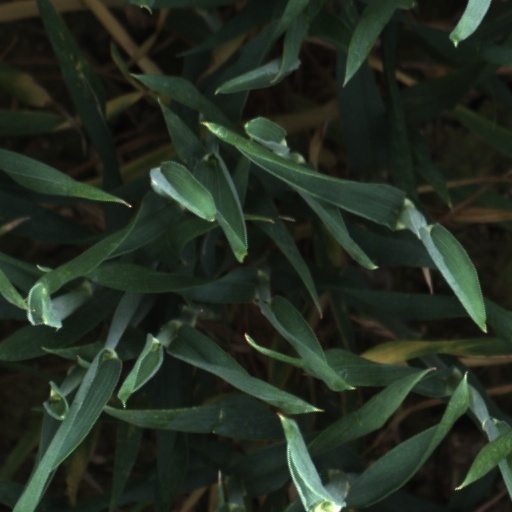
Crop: wheat